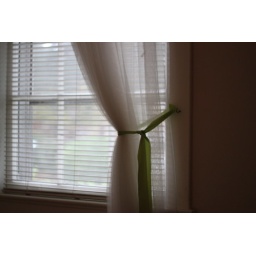
curtains in our bedroom